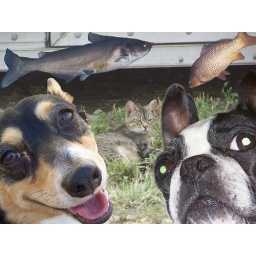
Took the original picture of my cat and added my dogs and 2 fish from the aquarium. 4 Layers in total.